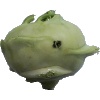
Label: Kohlrabi 1